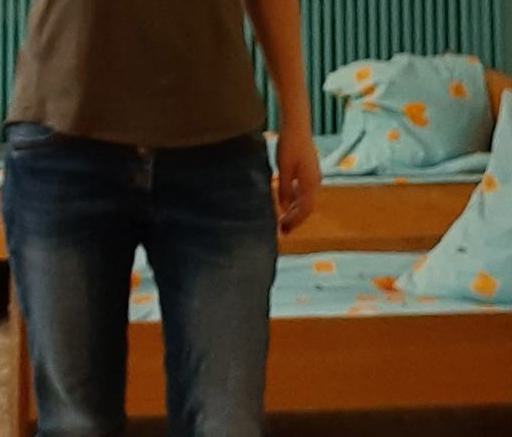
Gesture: no_gesture